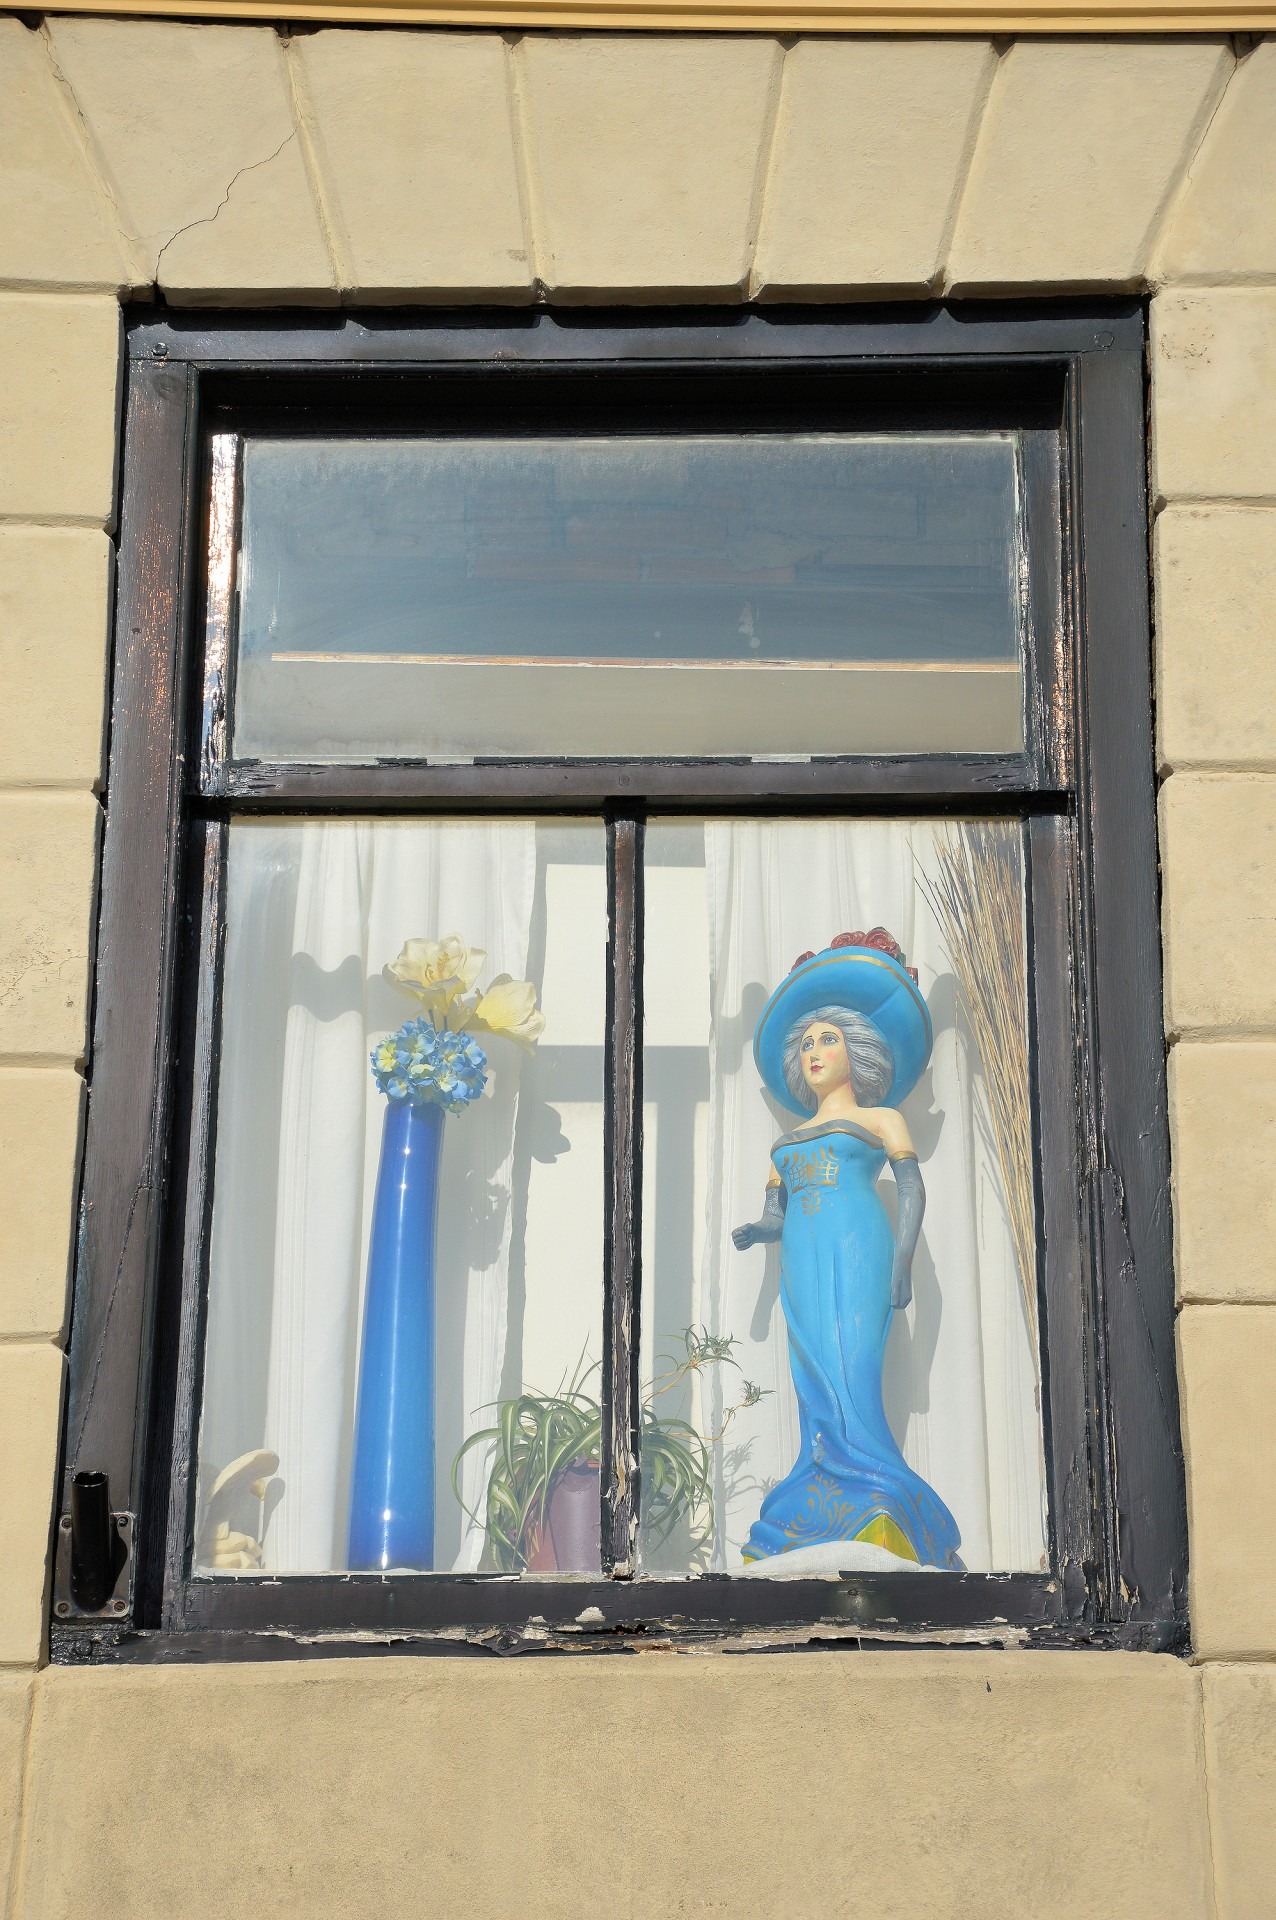
interior, window, glass, home, female, decoration, model, color, facade, blue, toy, interior design, doll, dress, design, display, picture frame, display window